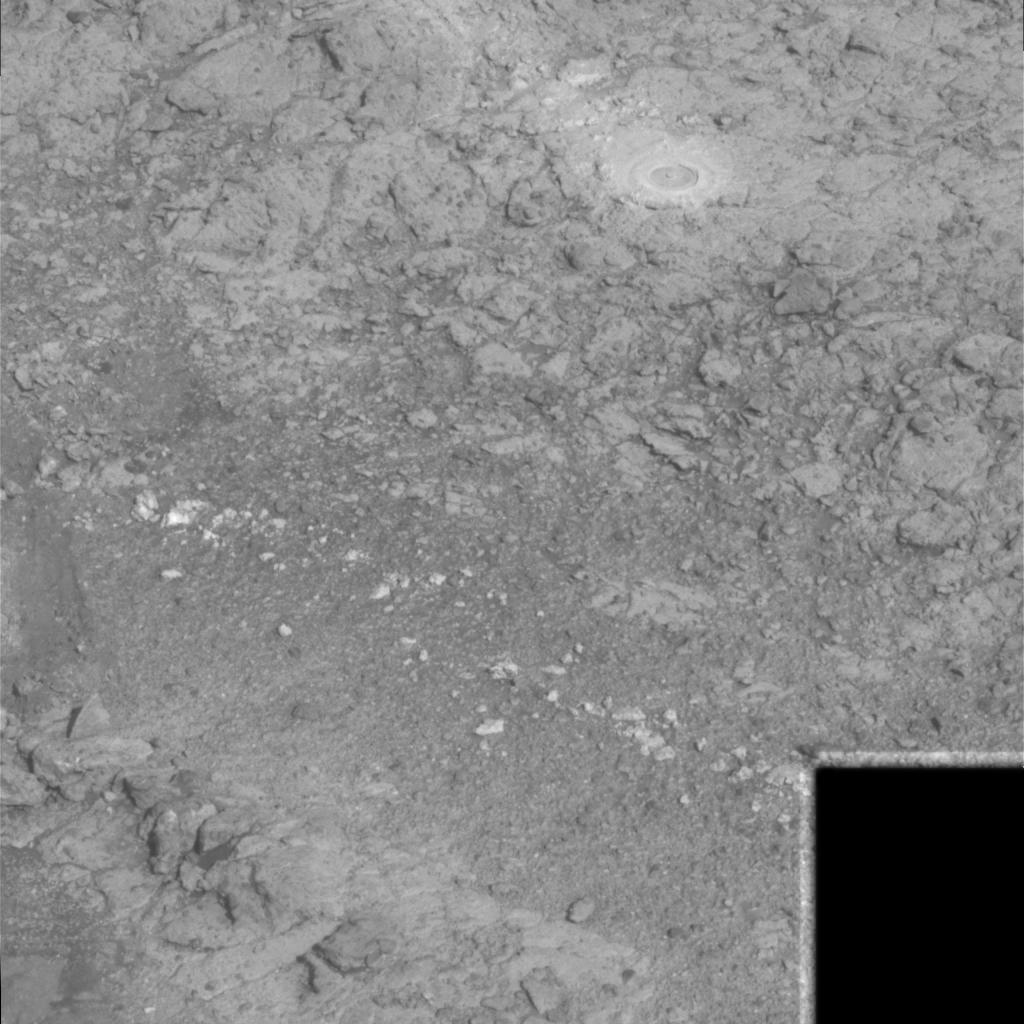
Surface features visible: Rock Abrasion Tool (RAT) Hole, Rock Outcrops, Clasts, Rock (Linear Features), Soil, Nearby Surface, Artifacts